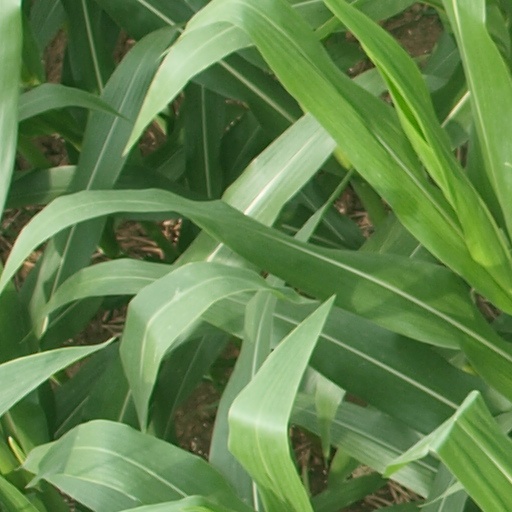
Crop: maize; corn